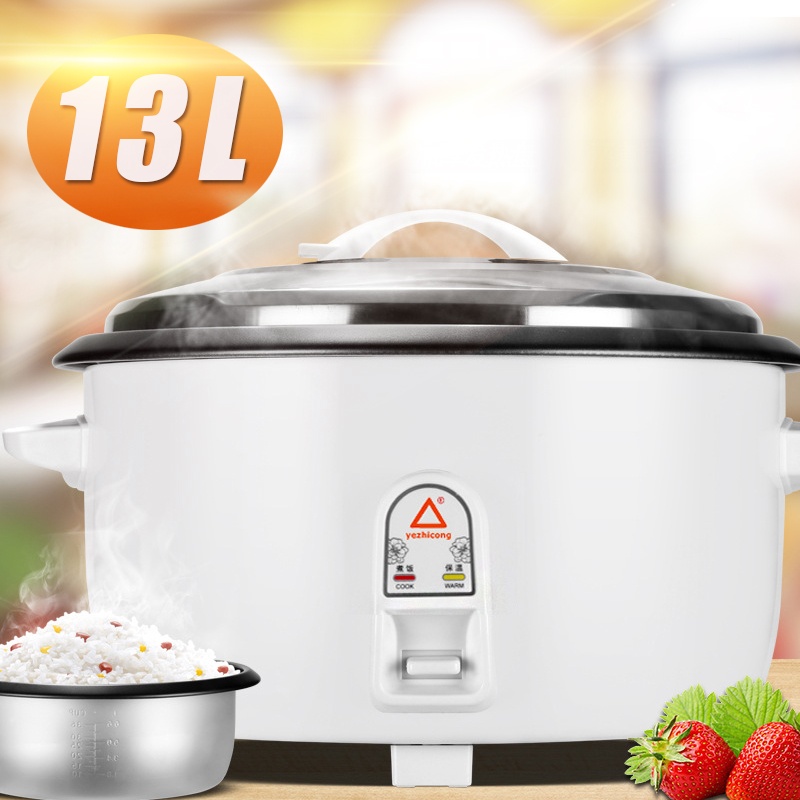
13L Restaurant Commercial Rice Cooker Hotel  Non-Stick Automatic Insulation
The all-round heating technology, the rice grains are evenly heated, locking the lost nutrients. Cooking rice is not sticky, easy to clean after meals, bid farewell to cleaning troubles. The large-capacity rice cooker is suitable for various occasions and can be used freely in various situations. Thickened hot plate, gather energy to heat, rice is not sandwiched. The large panel is easy to operate, with one button operation, the red light means heating, and the yellow light means warming. Capacity:13L /30CUP of rice 15-20 people / 2000W Package Content 1 x RICE COOKER
Brand: KitchenPlus.au
Category: Home & Garden > Kitchen & Dining > Kitchen Appliances > Food Cookers & Steamers > Rice Cookers